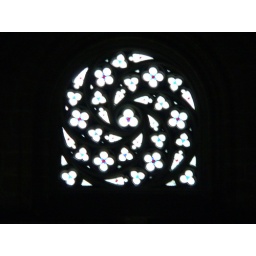
Odd shaped stained glass window in Bayonne cathedral.